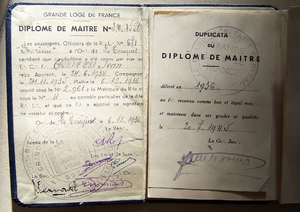
La franc-maçonnerie en France s'intégre dans un ensemble de mouvements historiques et sociaux très divers formant un espace de sociabilité qui recrute ses membres par cooptation et pratique des rites initiatiques faisant référence à un secret maçonnique et à l'art de bâtir. Apparue initialement en Écosse sous sa forme spéculative à Kilwinning et à Édimbourg, elle se développe également en Grande-Bretagne au XVIIᵉ siècle puis se réorganise à Londres en 1717. Elle apparaît en France sous l'influence des Stuart émigrés et de leur entourage vers la fin du XVIIᵉ siècle, mais son essor dans les années 1720 dépend alors surtout du concours des francs-maçons anglais. La franc-maçonnerie se diffuse en France, comme dans de très nombreux pays du monde, au début du XVIIIᵉ siècle.
La Grande Loge de France est une obédience maçonnique française créée en 1894 par le Suprême Conseil de France. Le nom de l'obédience a été porté successivement par deux entités maçonniques distinctes. De 1738 à 1773 pour la première, qui devient en 1773 le Grand Orient de France. Et depuis 1894, par la création d'une nouvelle obédience indépendante issue du Suprême Conseil de France reprenant le nom de Grande Loge de France. Cette dernière se présente elle-même comme étant directement issue de la première, par l'intermédiaire du Rite écossais du XIXᵉ siècle, malgré les deux fusions que celui-ci connut avec le Grand Orient et qui interrompent cette filiation.